La Casina

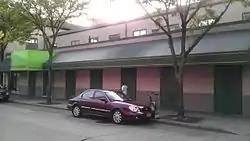
La Casina, September 2012

La Casina is a historic commercial building located in Jamaica, Queens. New York City. It was originally built about 1907 and completely redesigned about 1936 in the Streamline Moderne style. It is a one-story building designed for use as a nightclub. It has a streamlined facade in the form of a stepped pyramid or ziggurat. The building retains its original vertical neon sign. From the 1940s through 1987, the building housed a clothing factory.